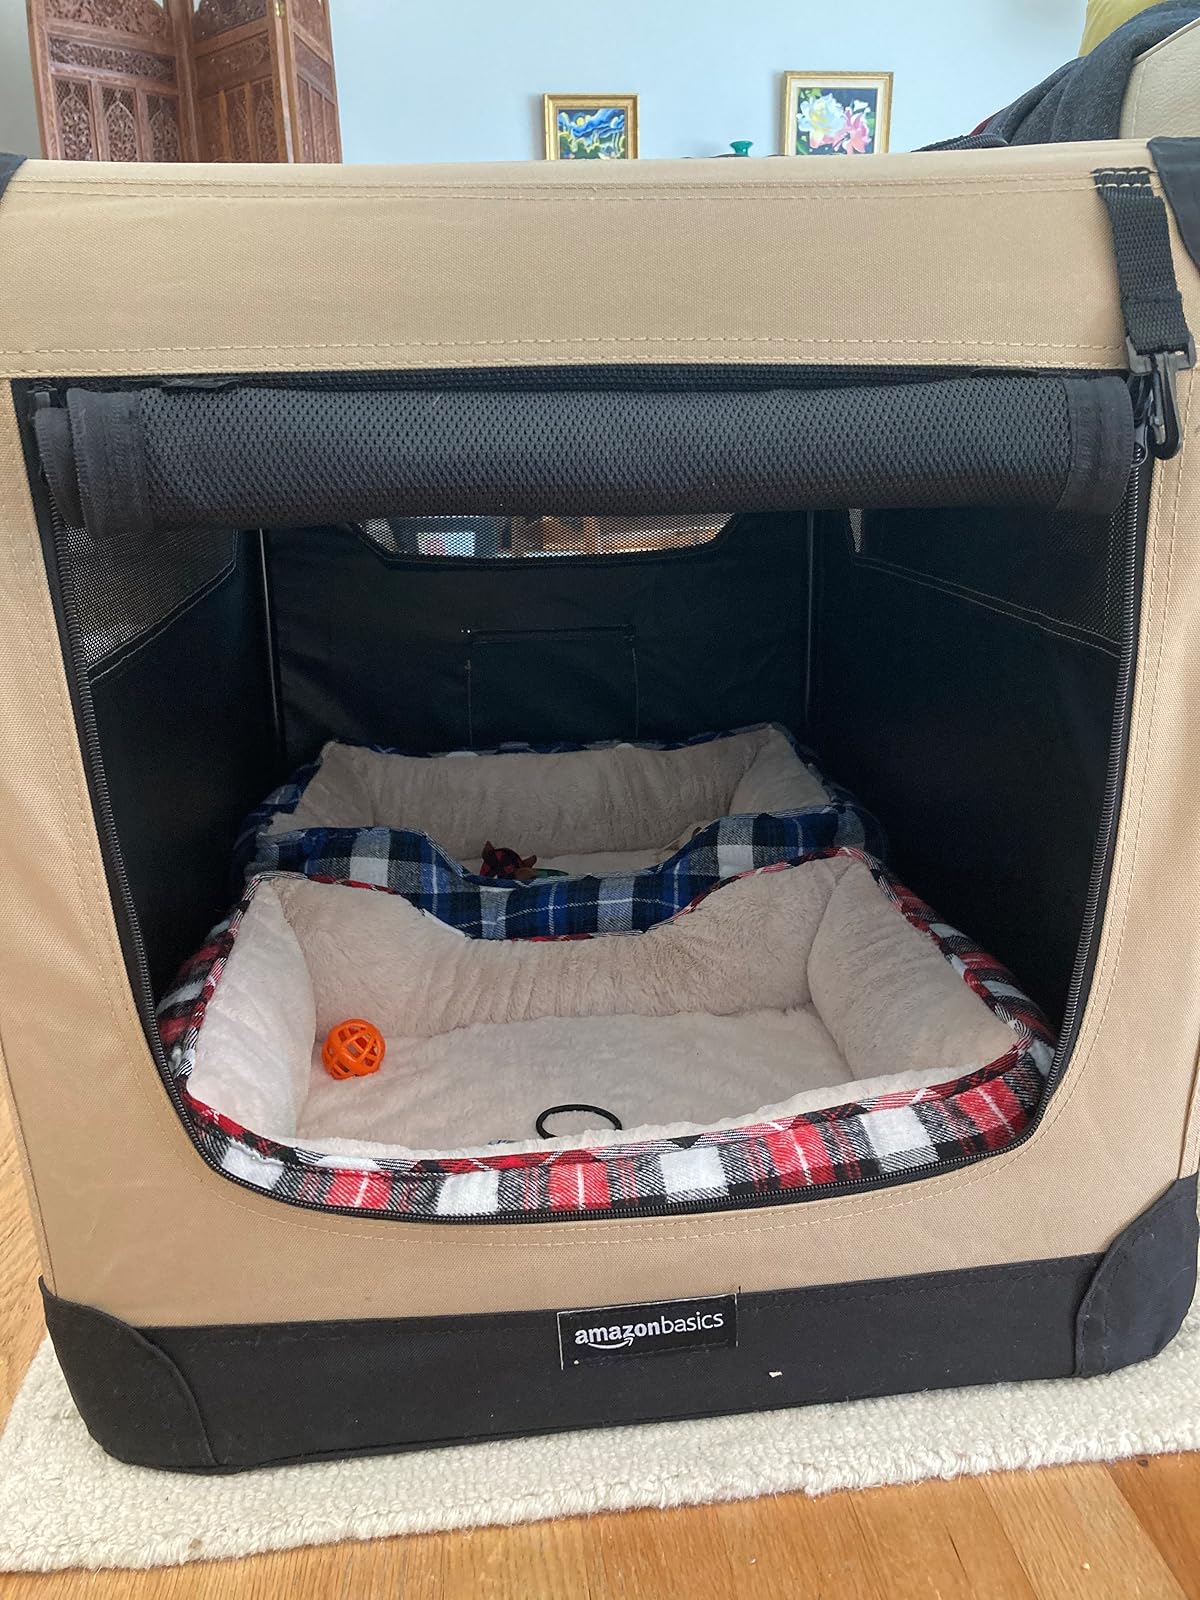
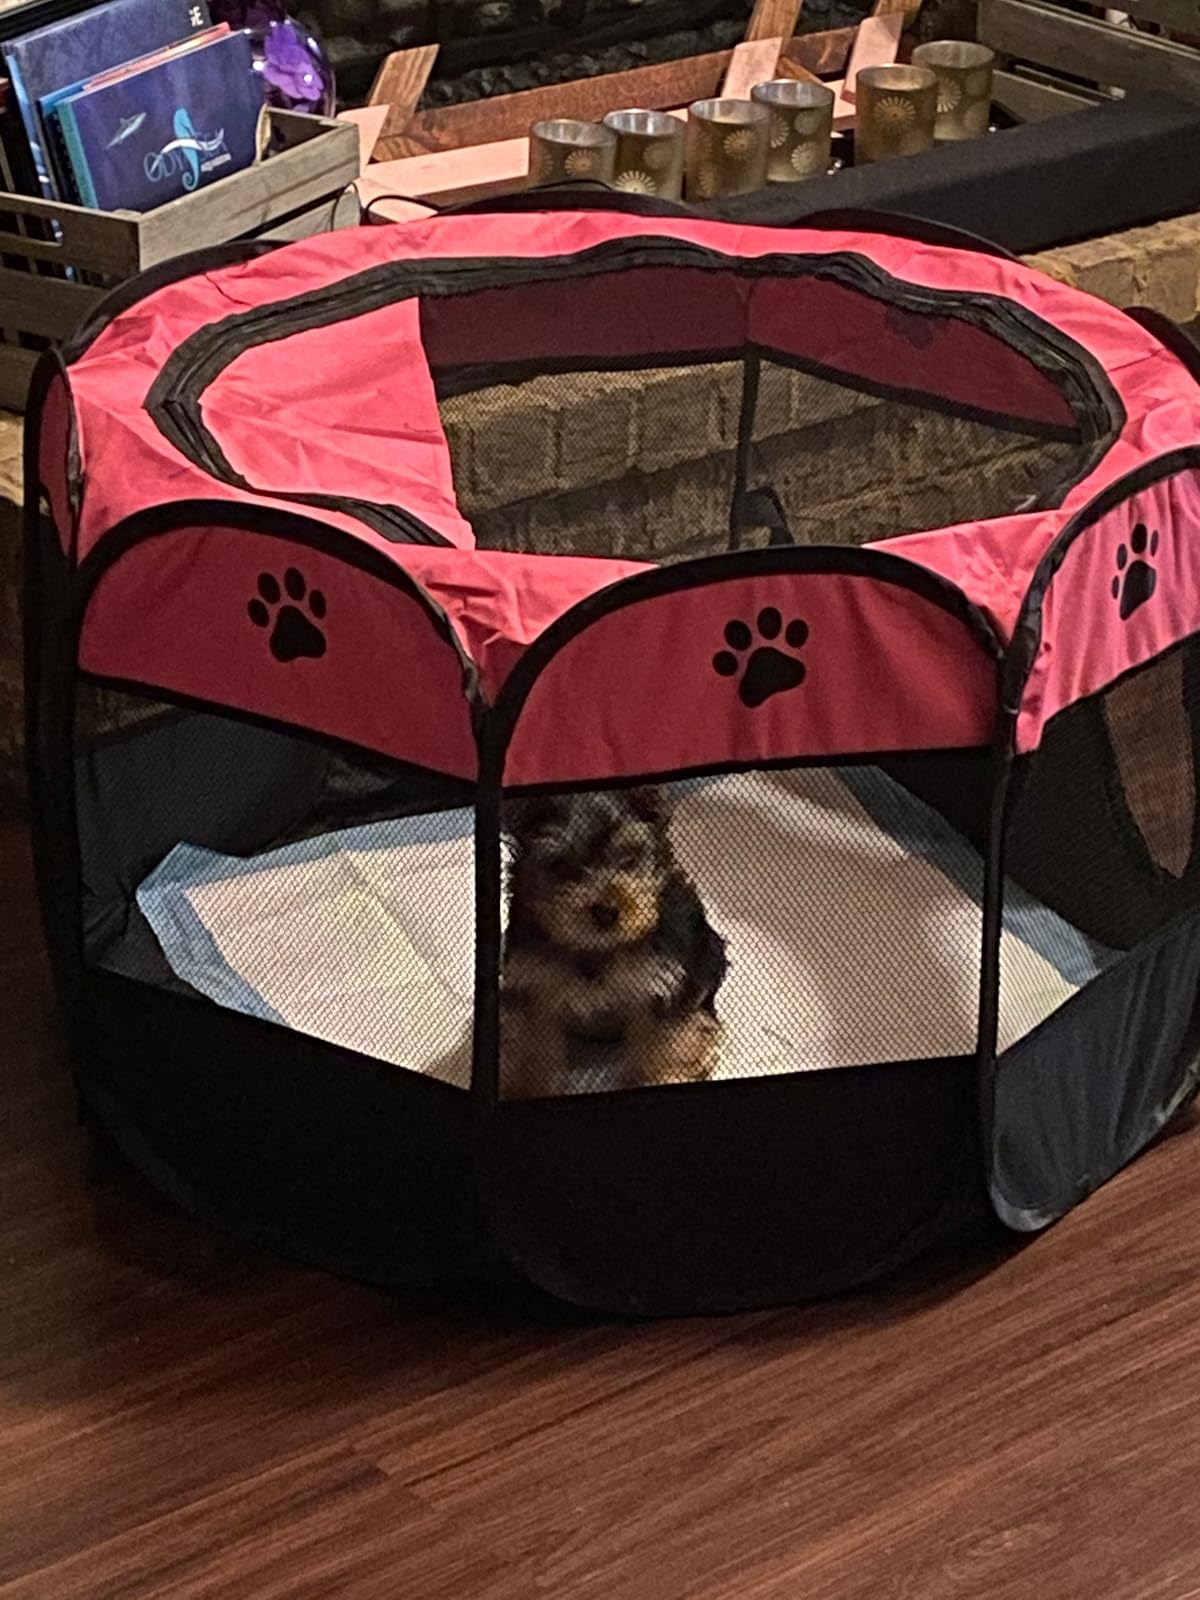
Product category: items_kennel
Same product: no